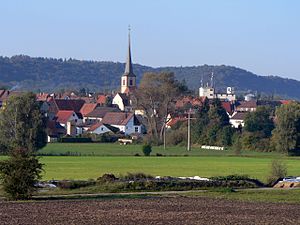
Markt Bibart
Markt Bibart set fra nordøst
Markt Bibart er en købstaad i den mittelfrankiske Landkreis Neustadt an der Aisch-Bad Windsheim i den tyske delstat Bayern. Den er en del af Verwaltungsgemeinschaft Scheinfeld.